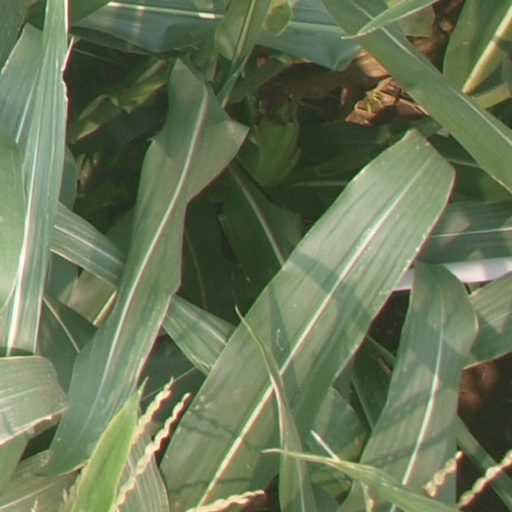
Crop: maize; corn